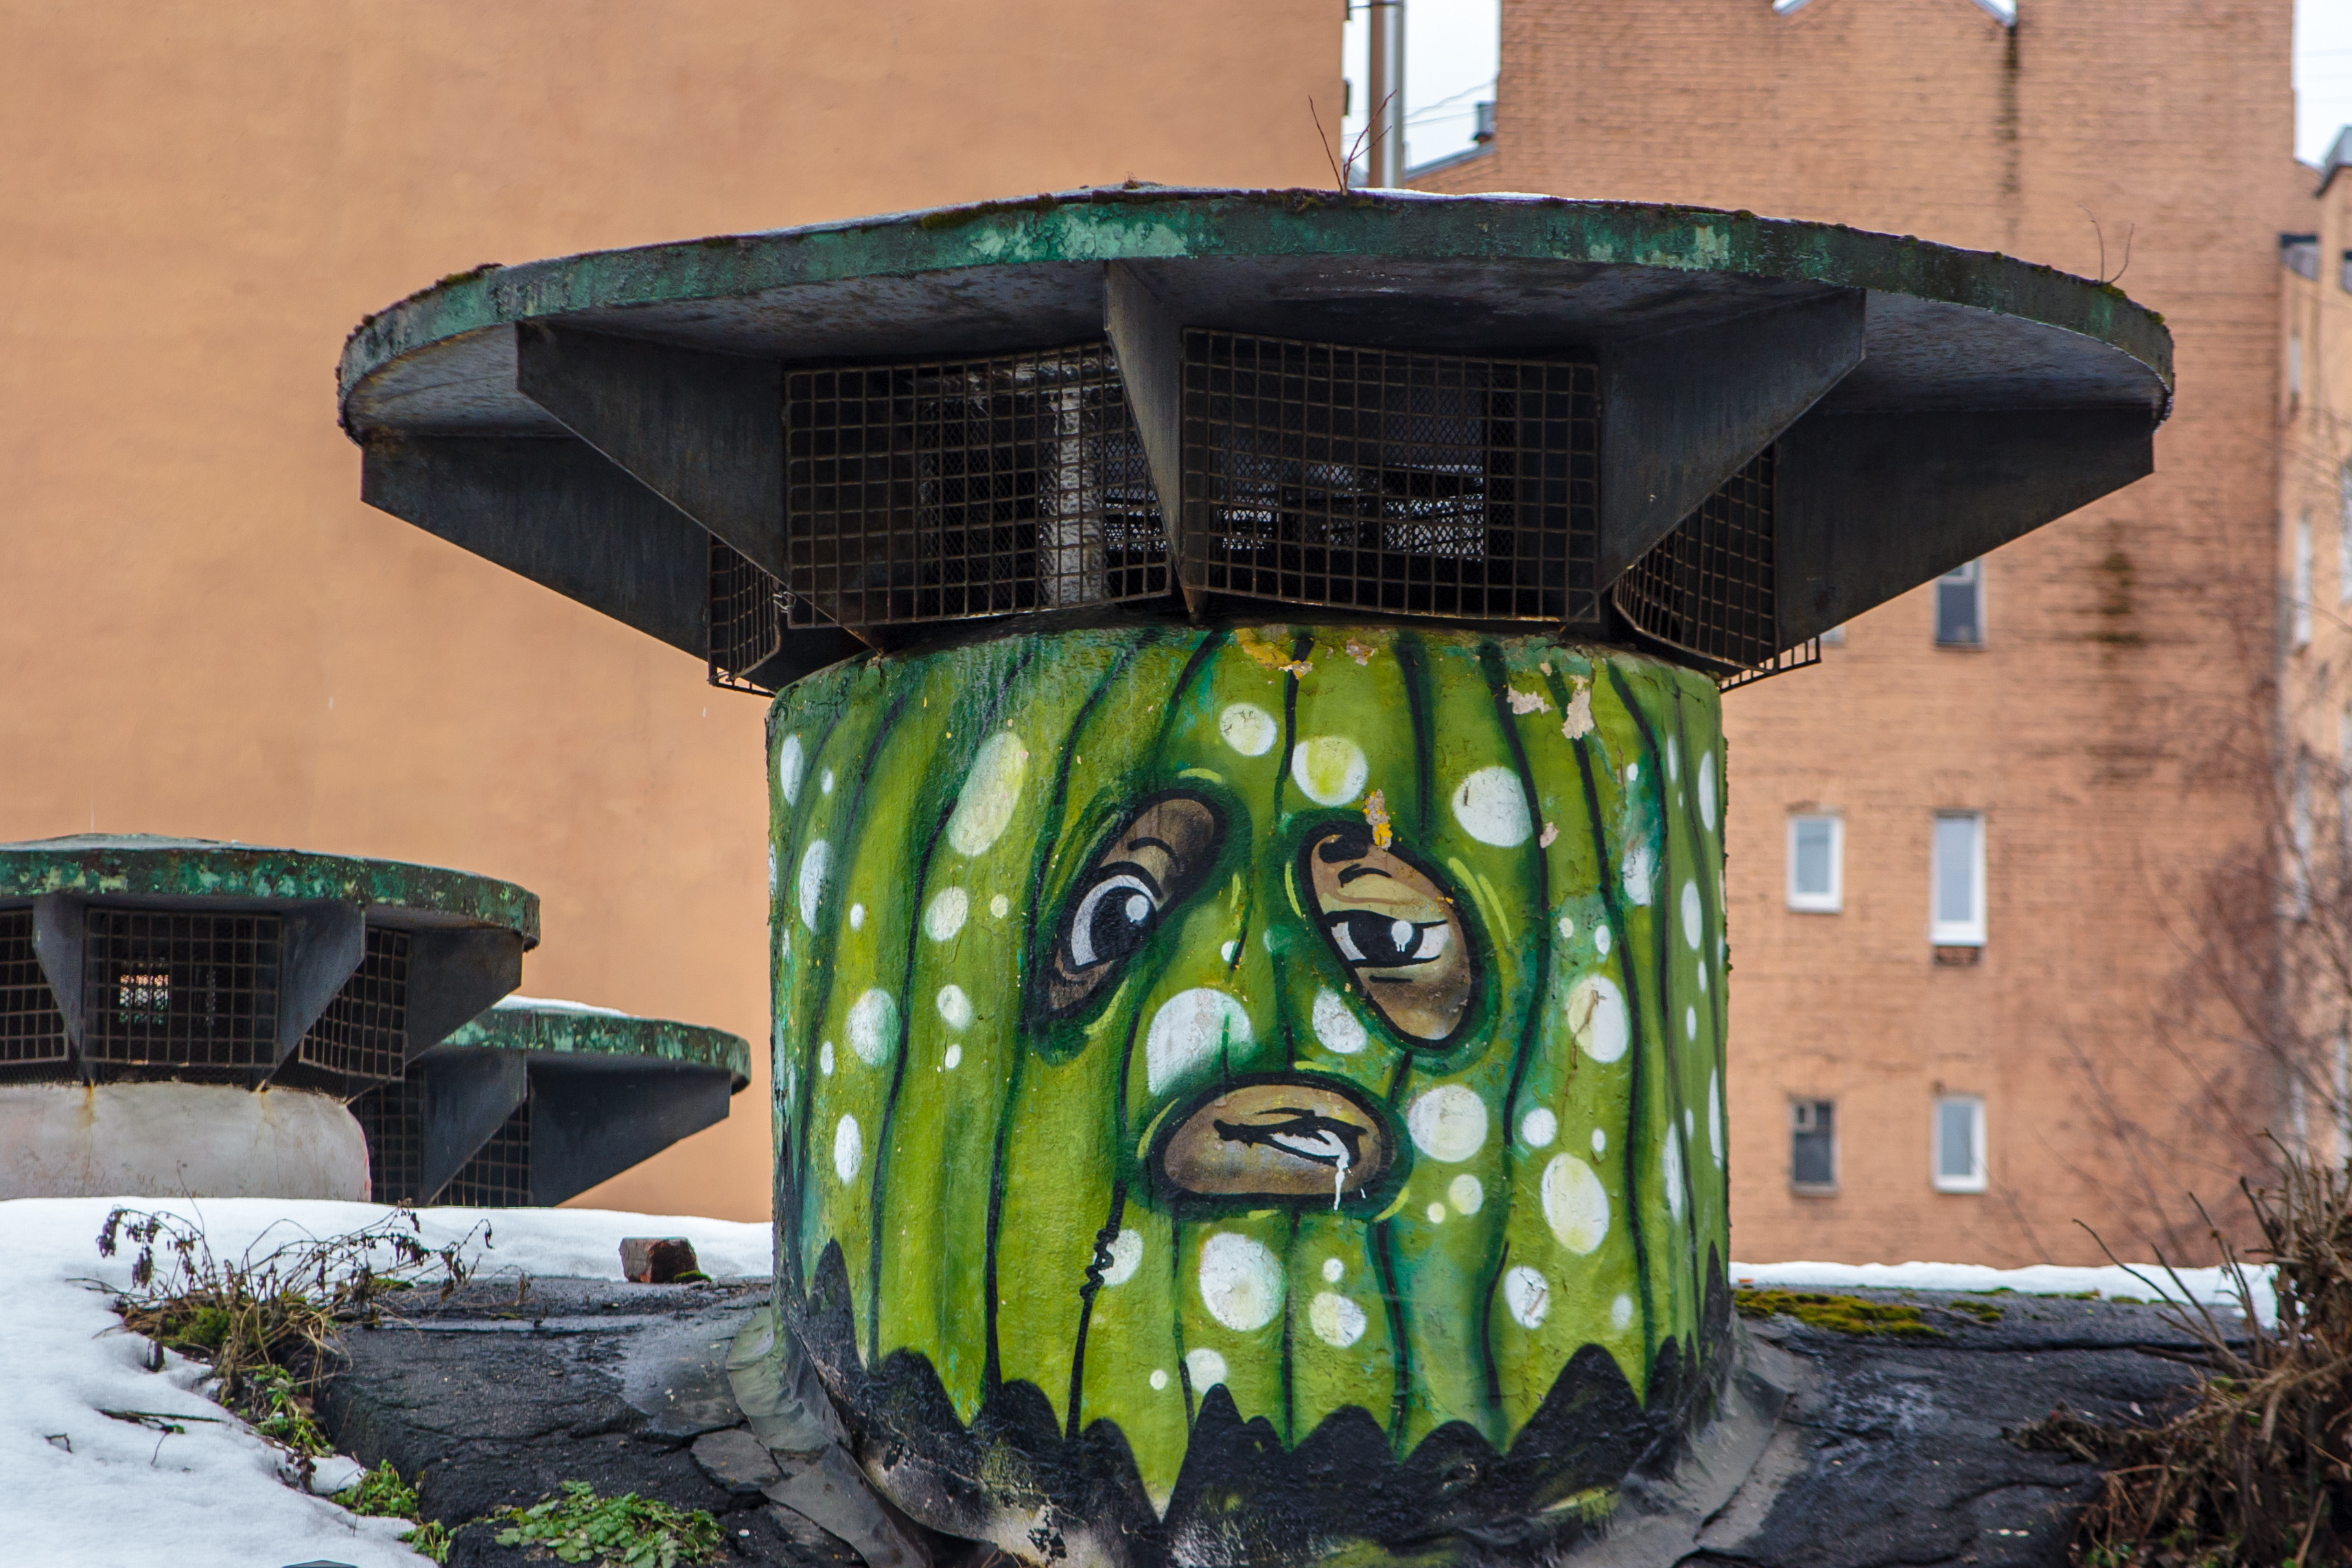
images, plant, window, art, graffiti, painting, grass, building, font, snow, paint, facade, mural, water feature, visual arts, leisure, drawing, tree, lawn ornament, illustration, landscape, landscaping, street art, garden, rock, artifact, winter, watercolor paint